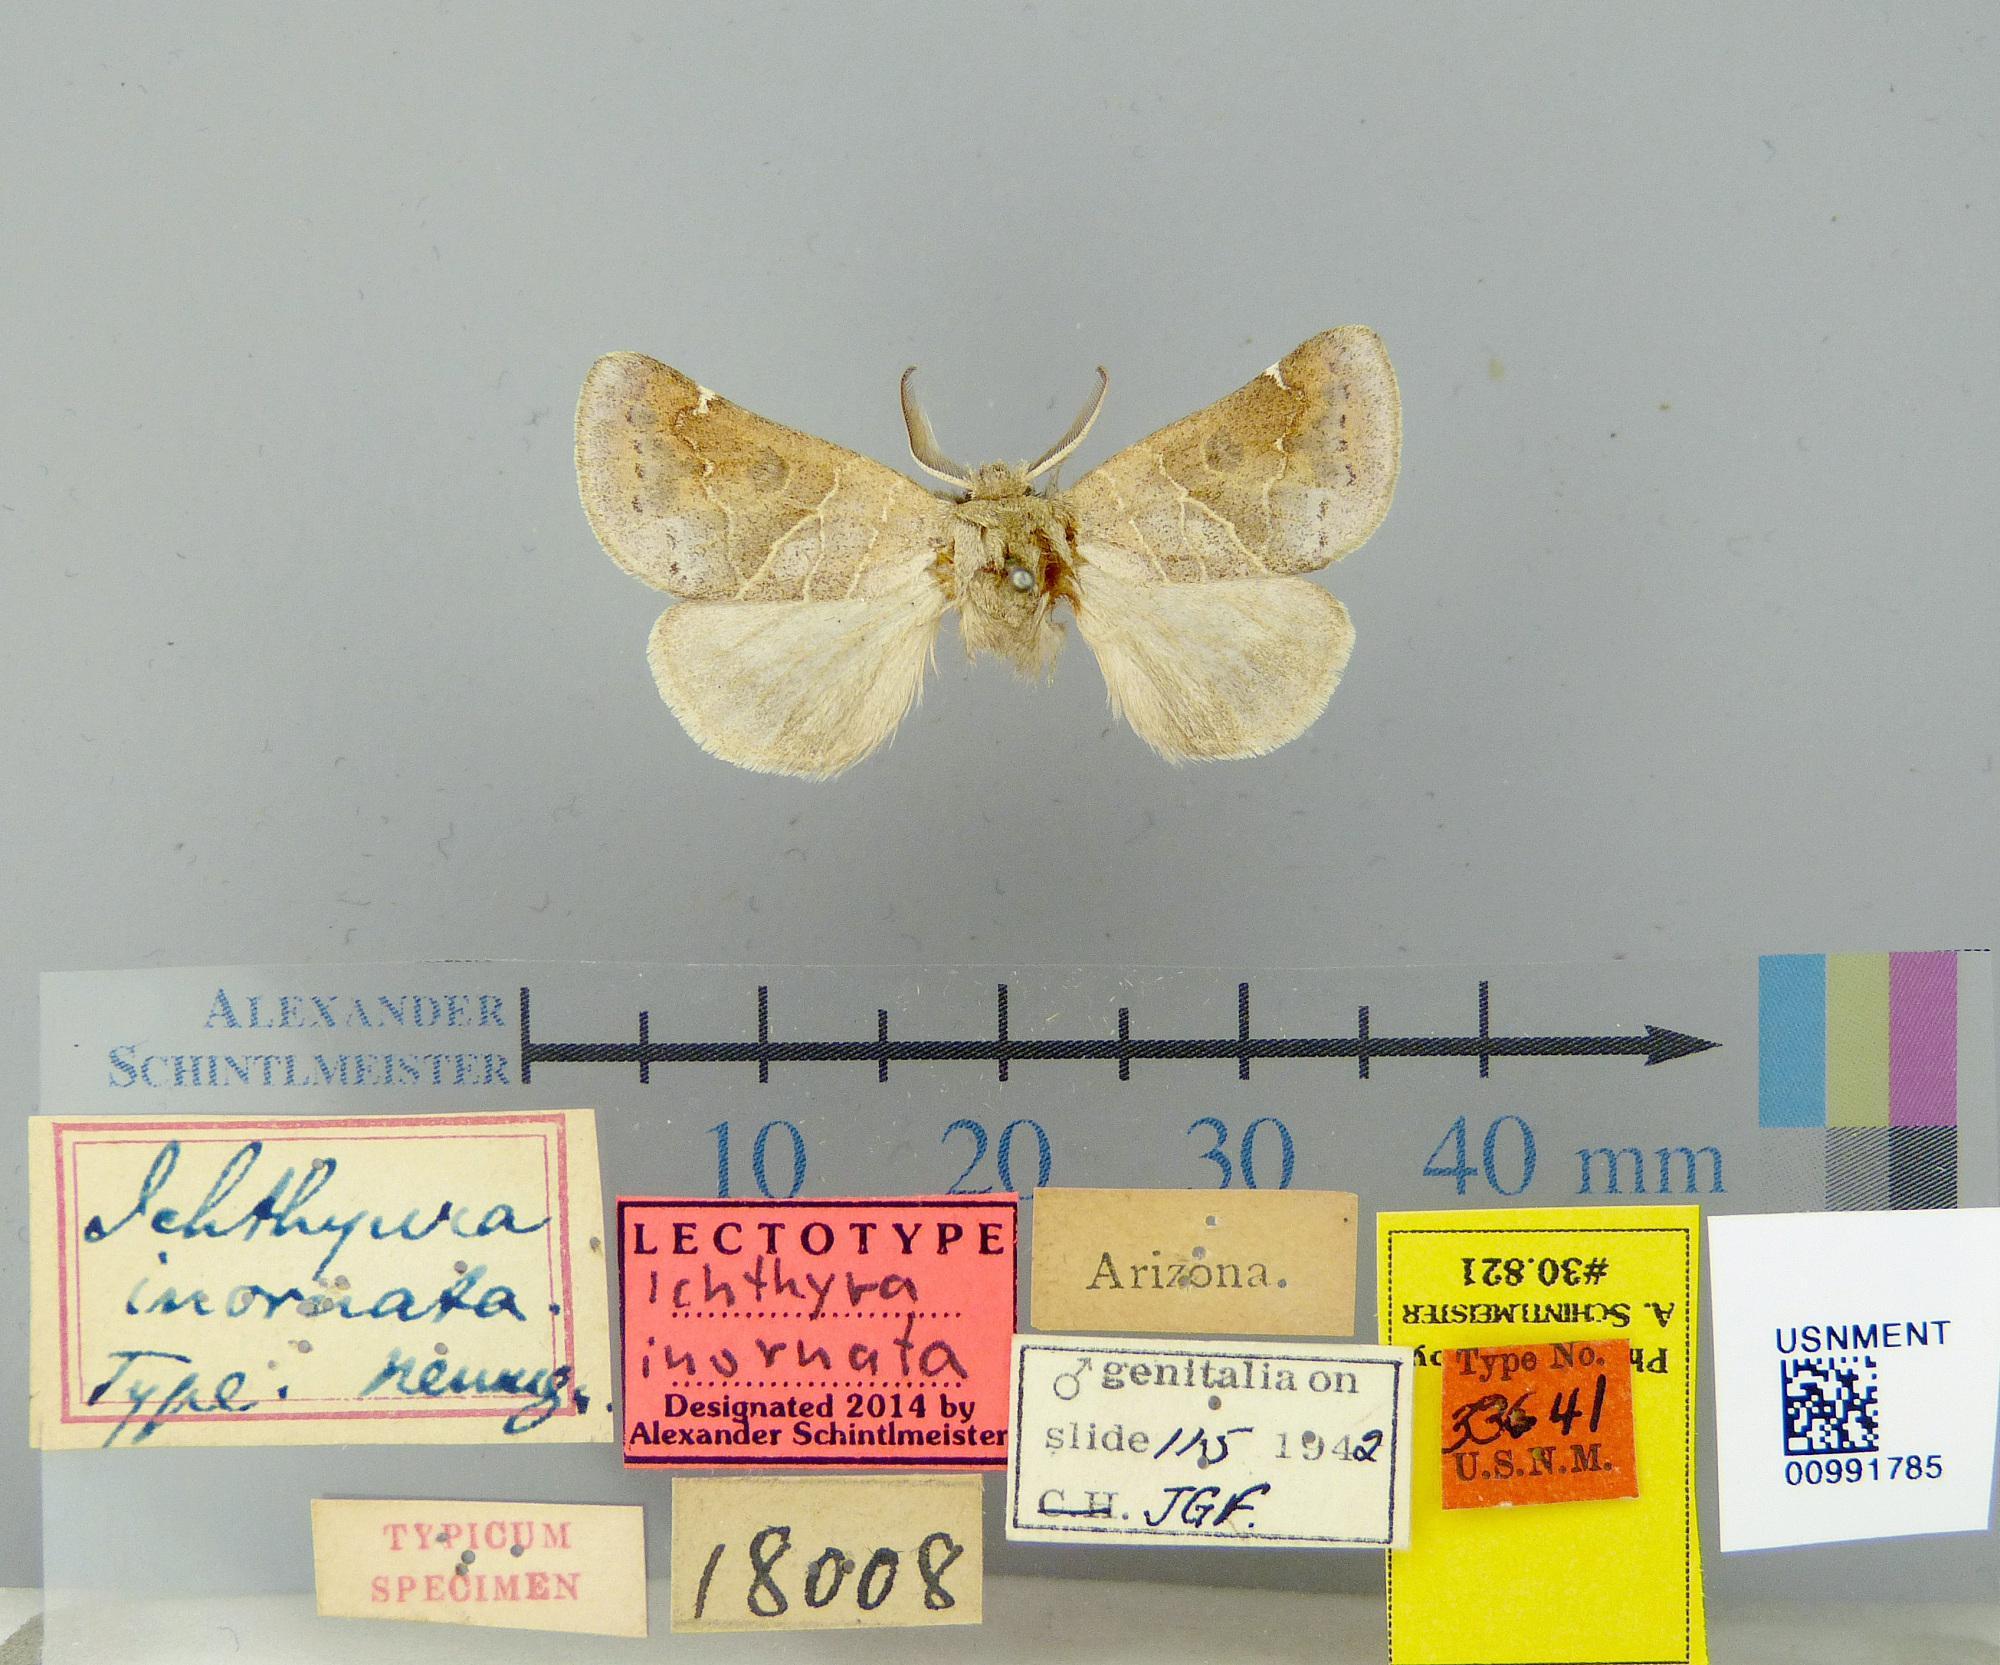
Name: Ichthyura inornata
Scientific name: Ichthyura inornata Neumoegen, 1882
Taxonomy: Animalia, Arthropoda, Insecta, Lepidoptera, Notodontidae
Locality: [Not Stated], Cochise, Arizona, United States